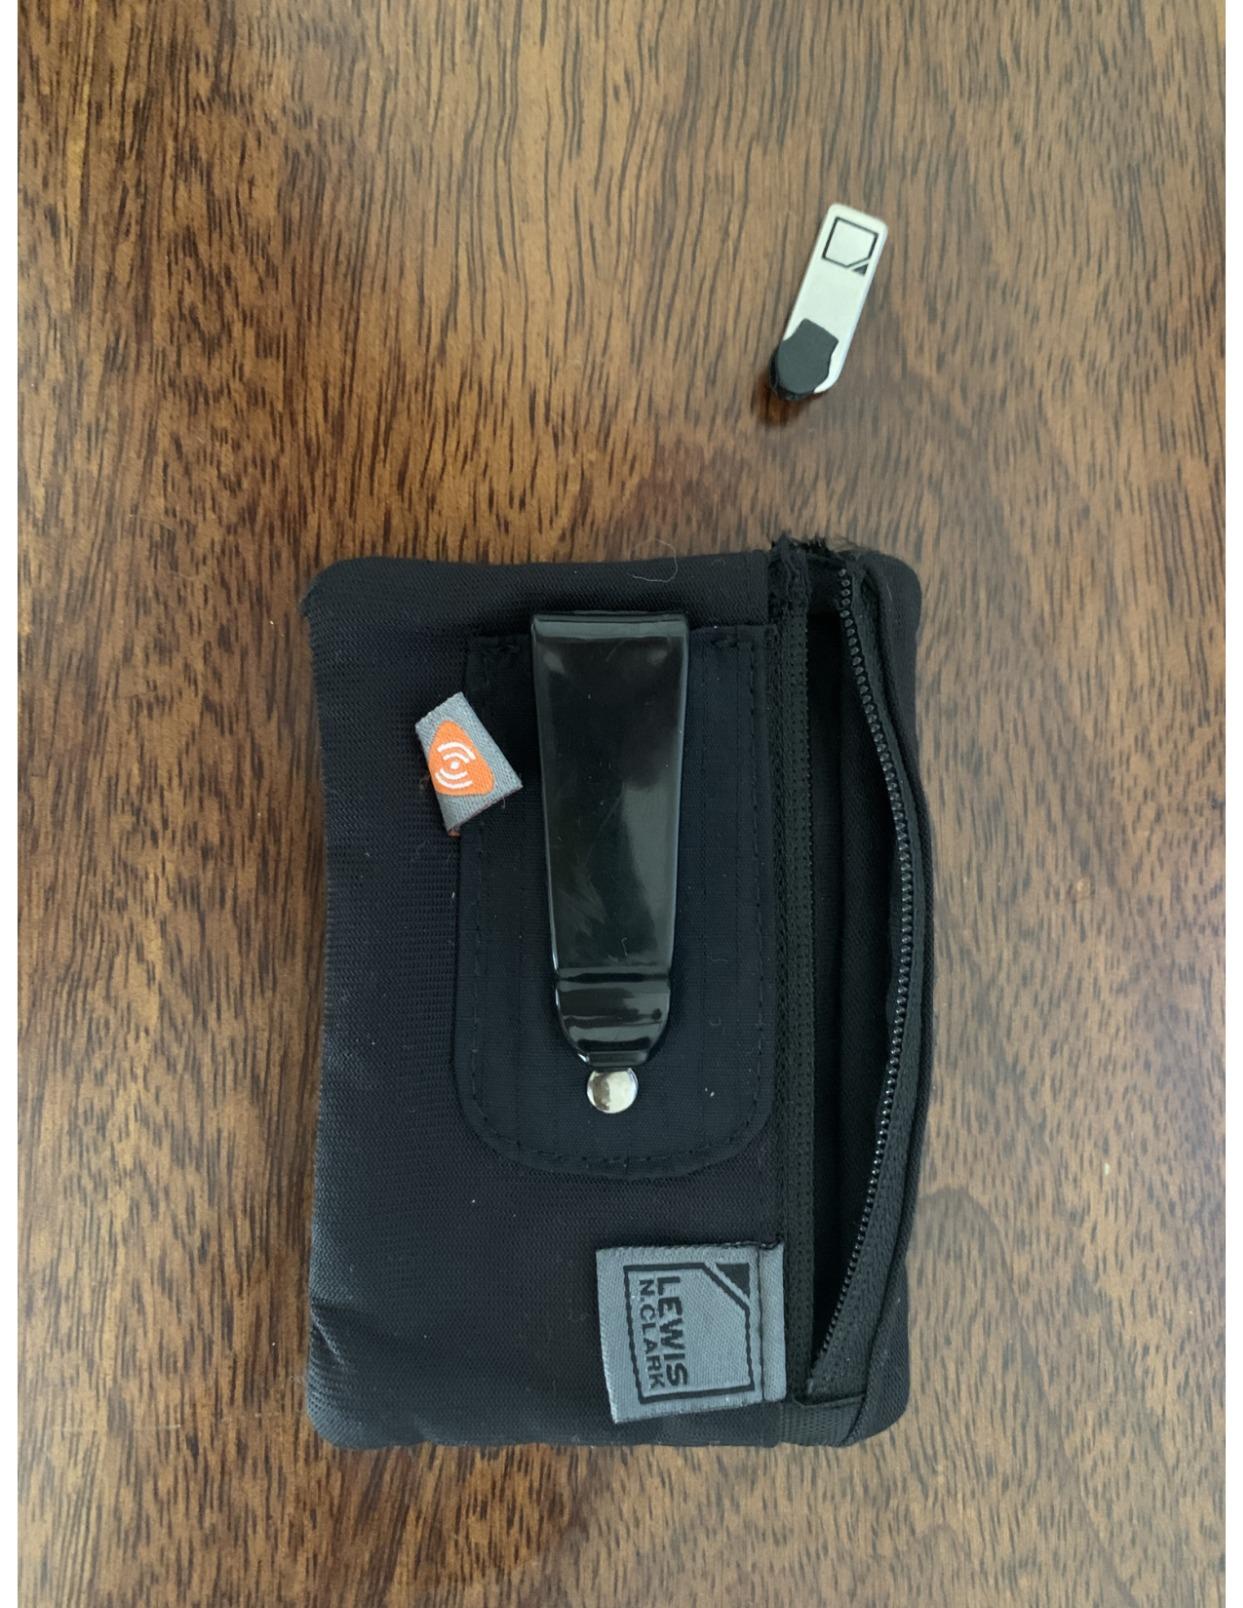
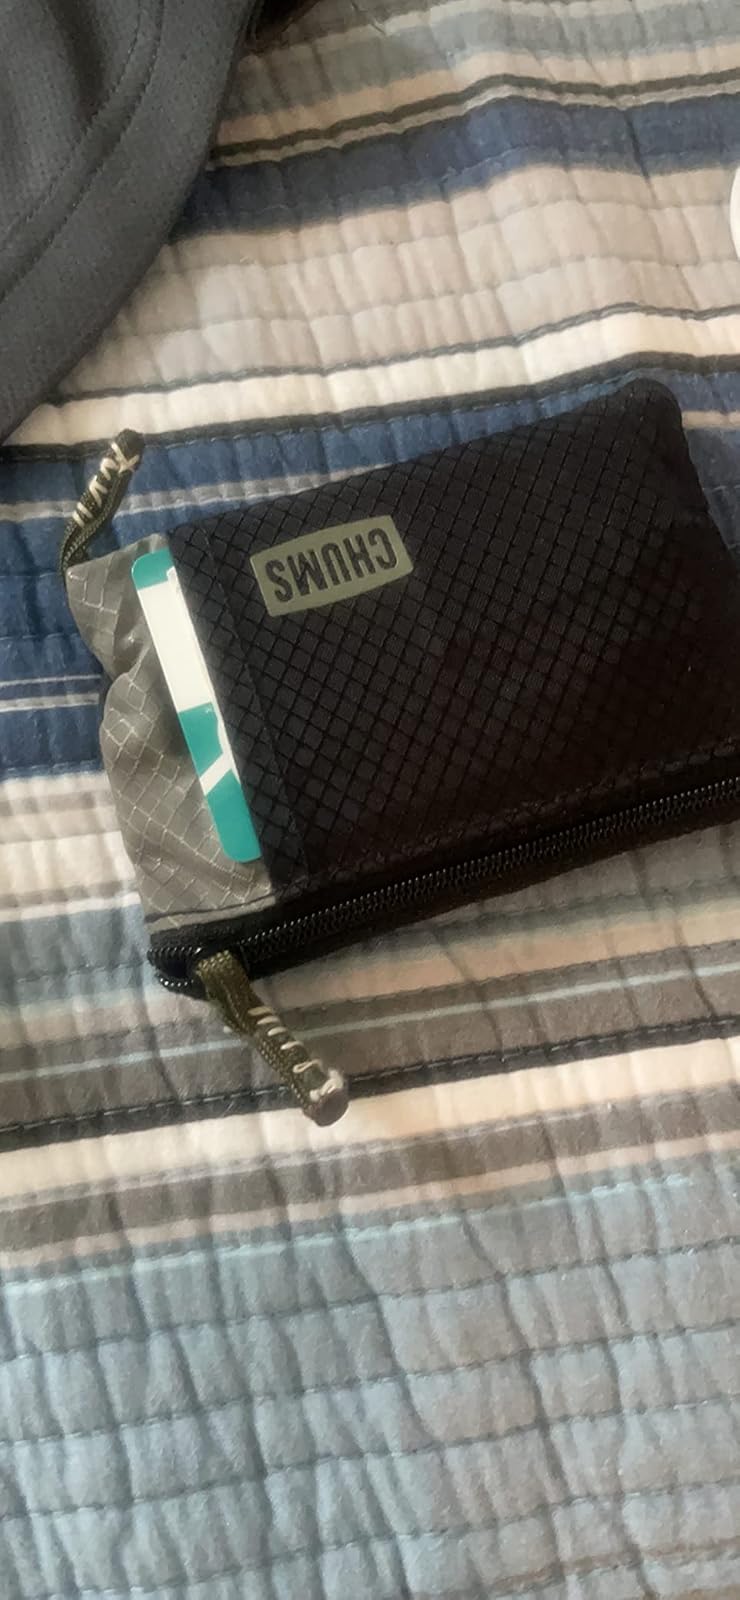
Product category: accessories_wallet
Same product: no